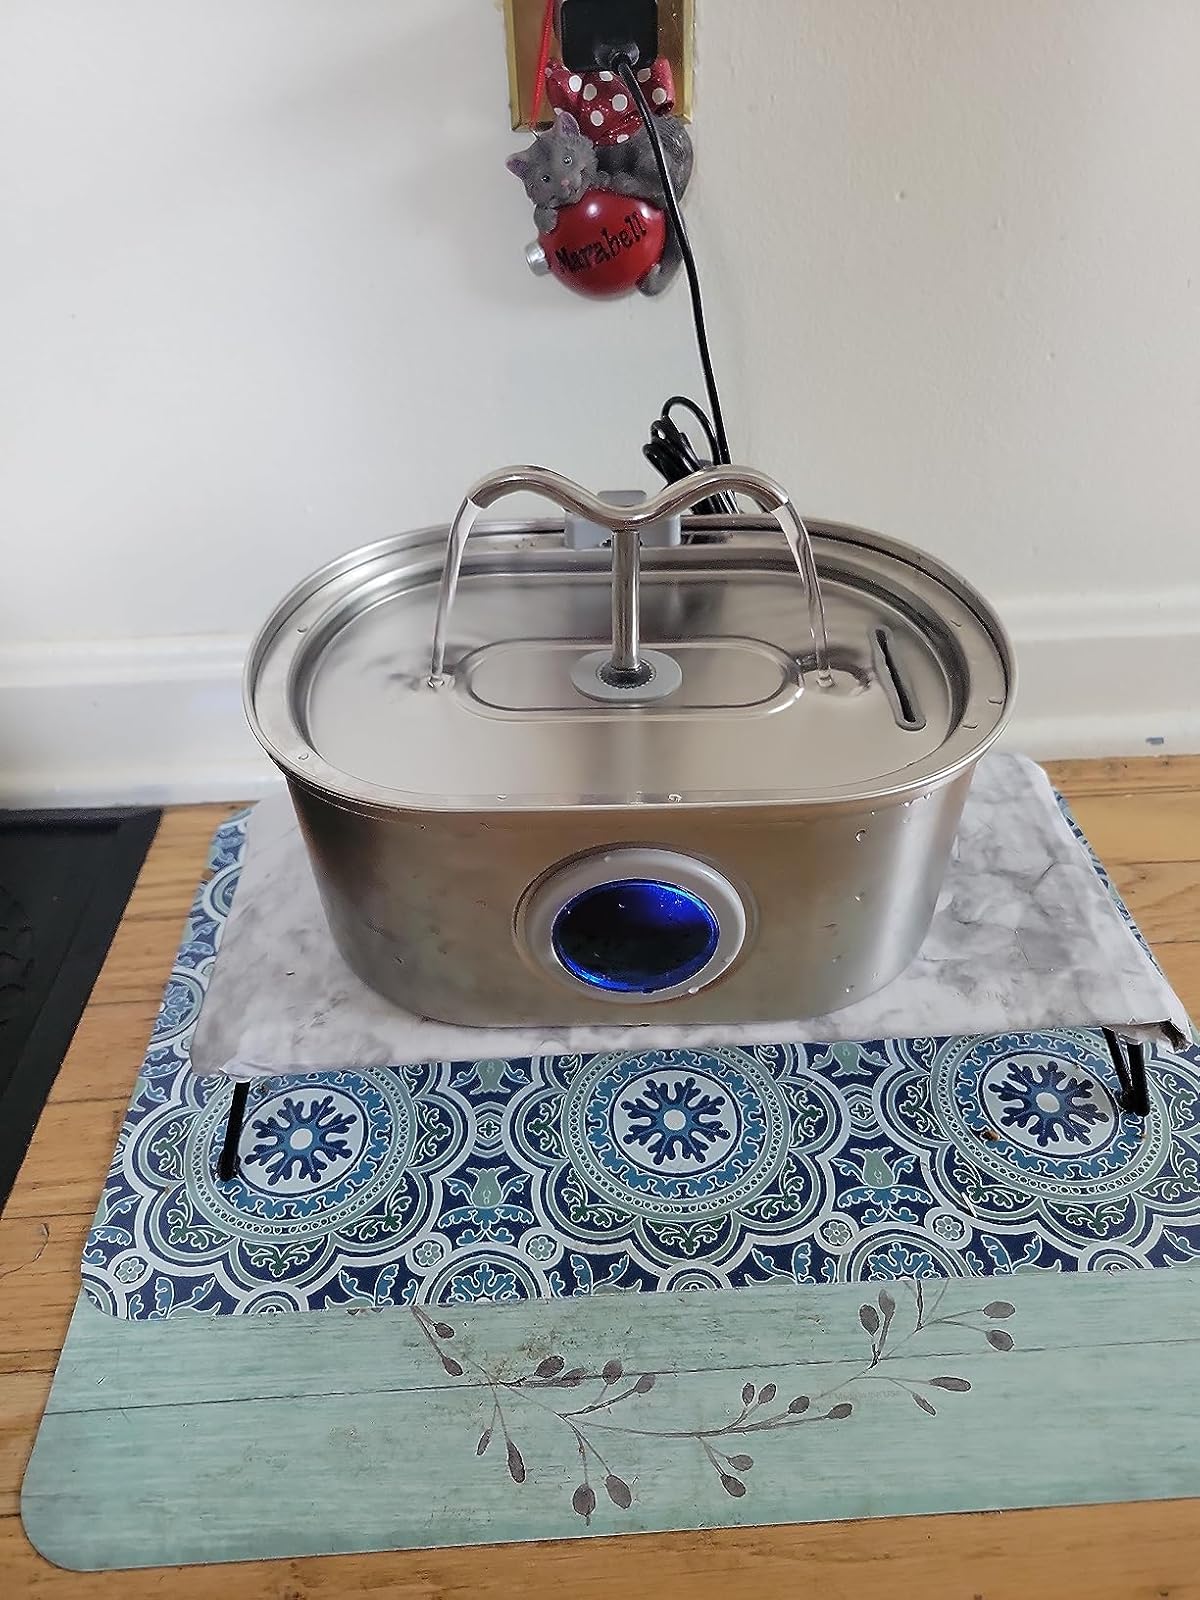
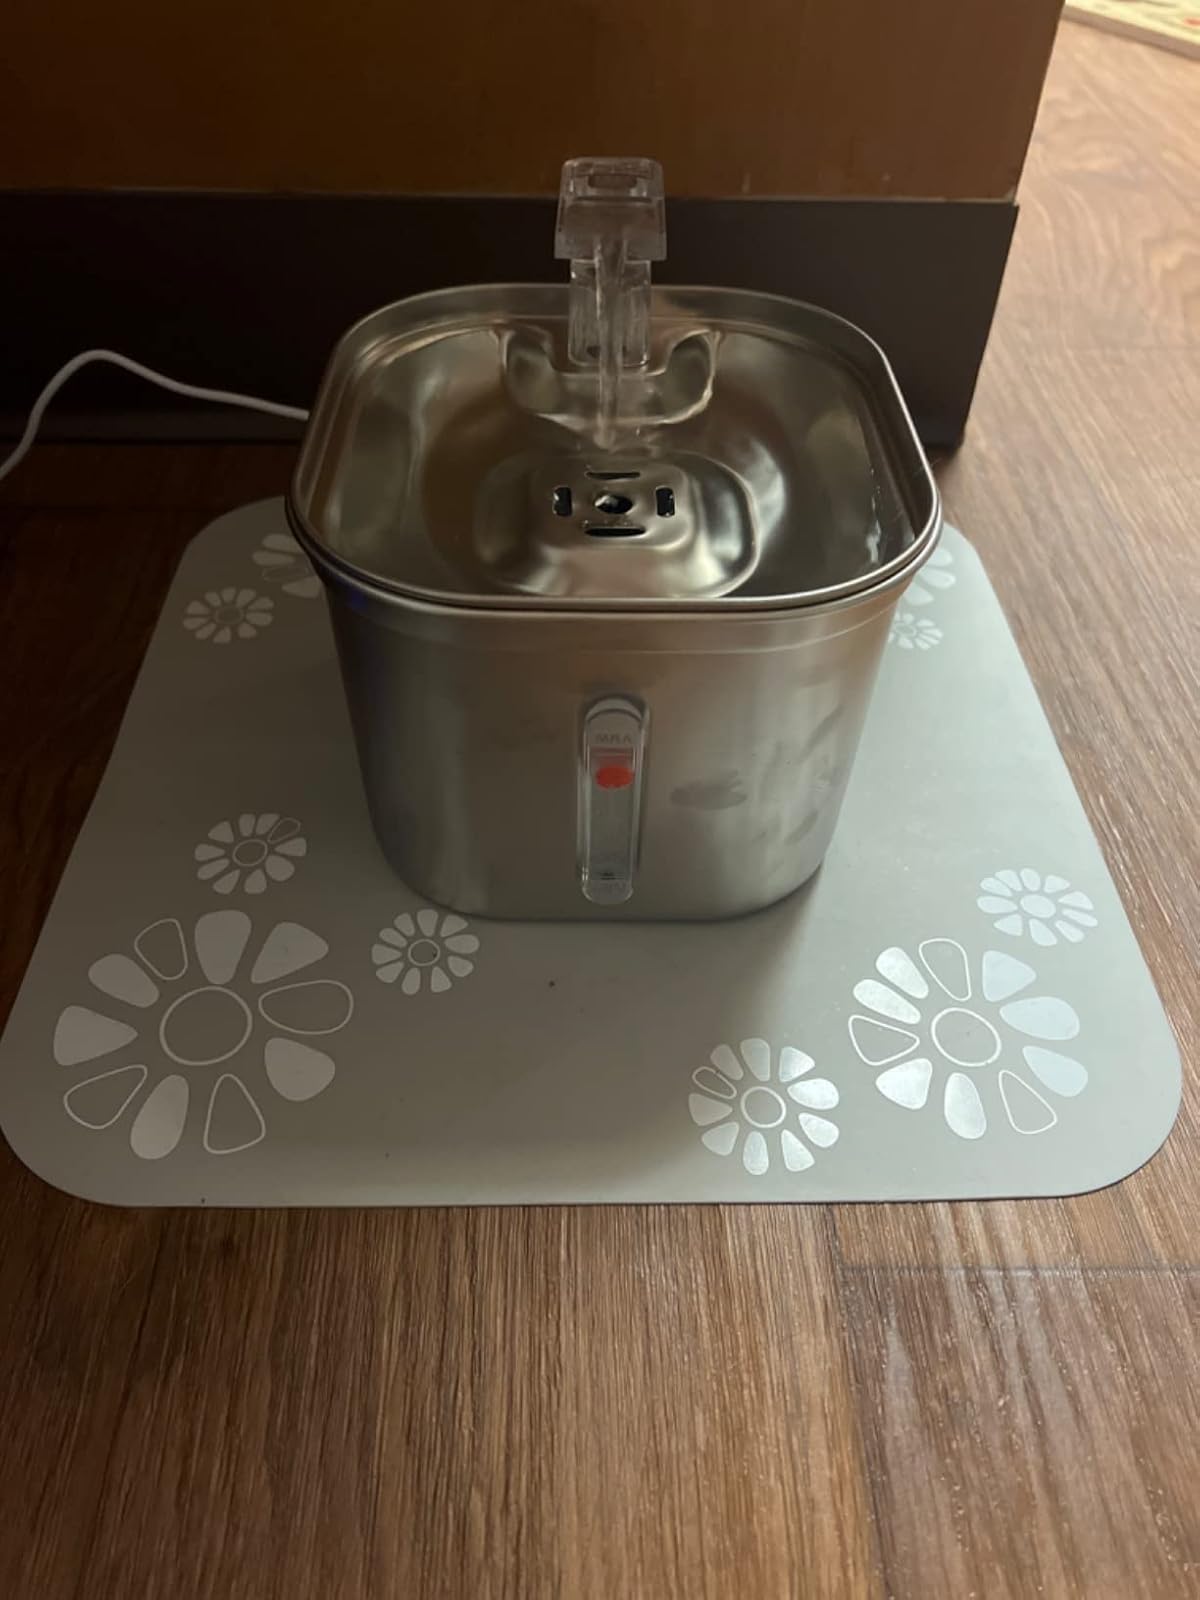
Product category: items_bowl
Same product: no